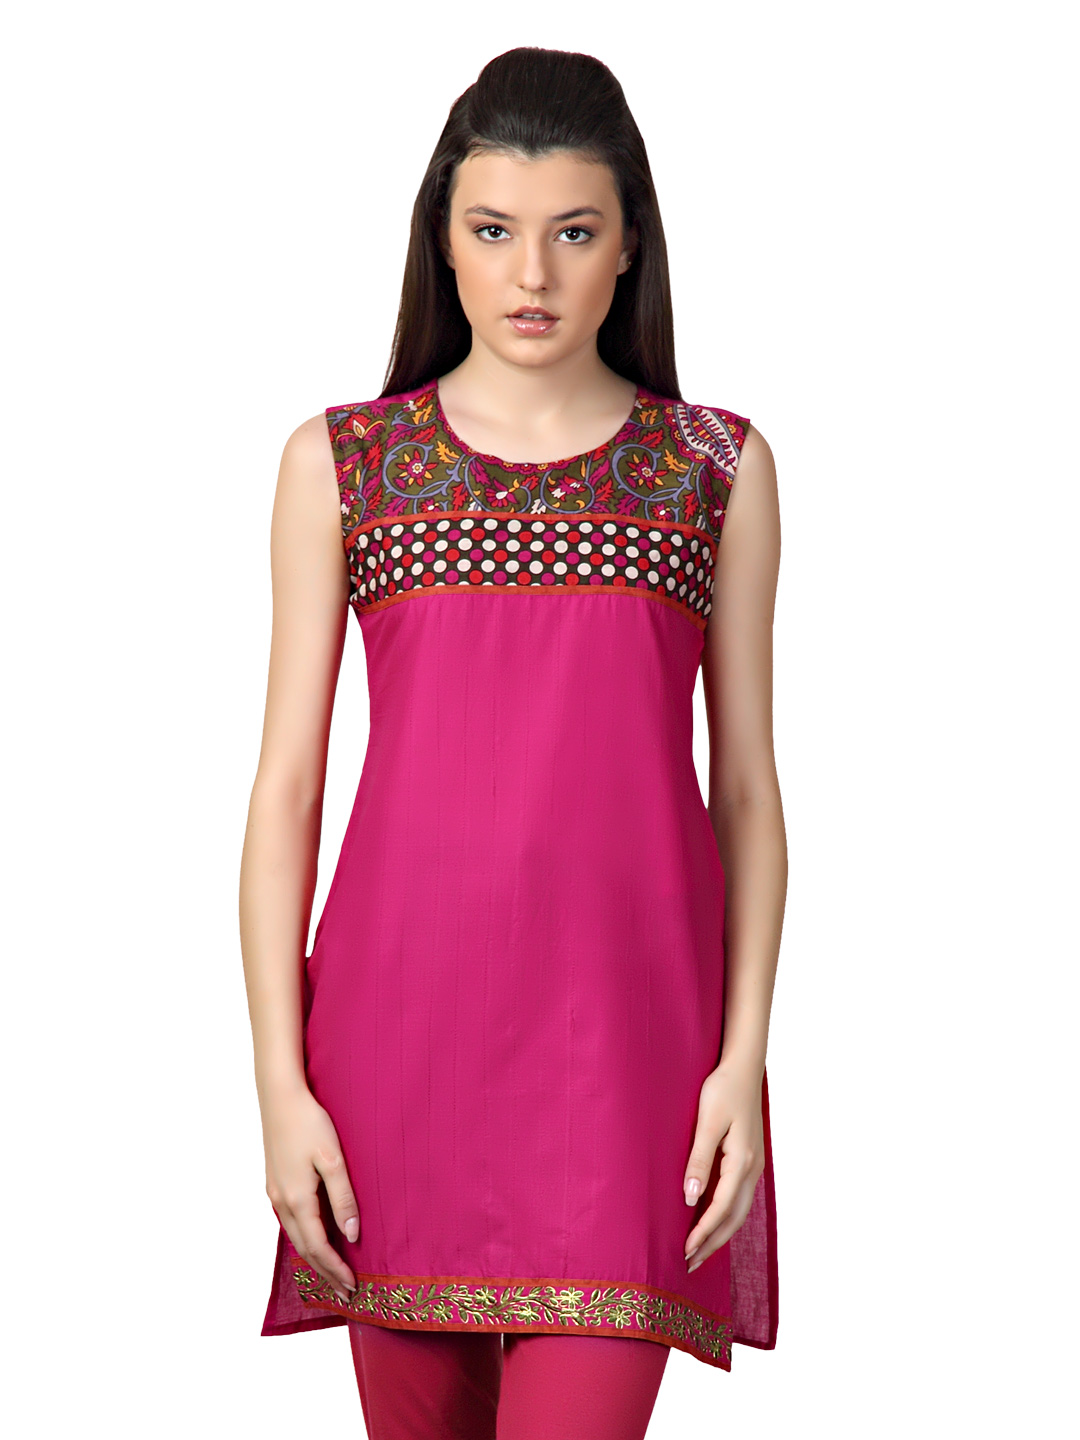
Span Women Pink Kurta
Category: Apparel / Topwear / Kurtas
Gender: Women
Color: Pink
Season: Summer 2012
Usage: Ethnic